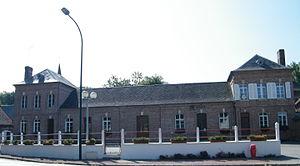
Nampont, Somme, Fr, mairie-école
Nampont, parfois appelée Nampont-Saint-Martin, est une commune française située dans le département de la Somme, en région Hauts-de-France.